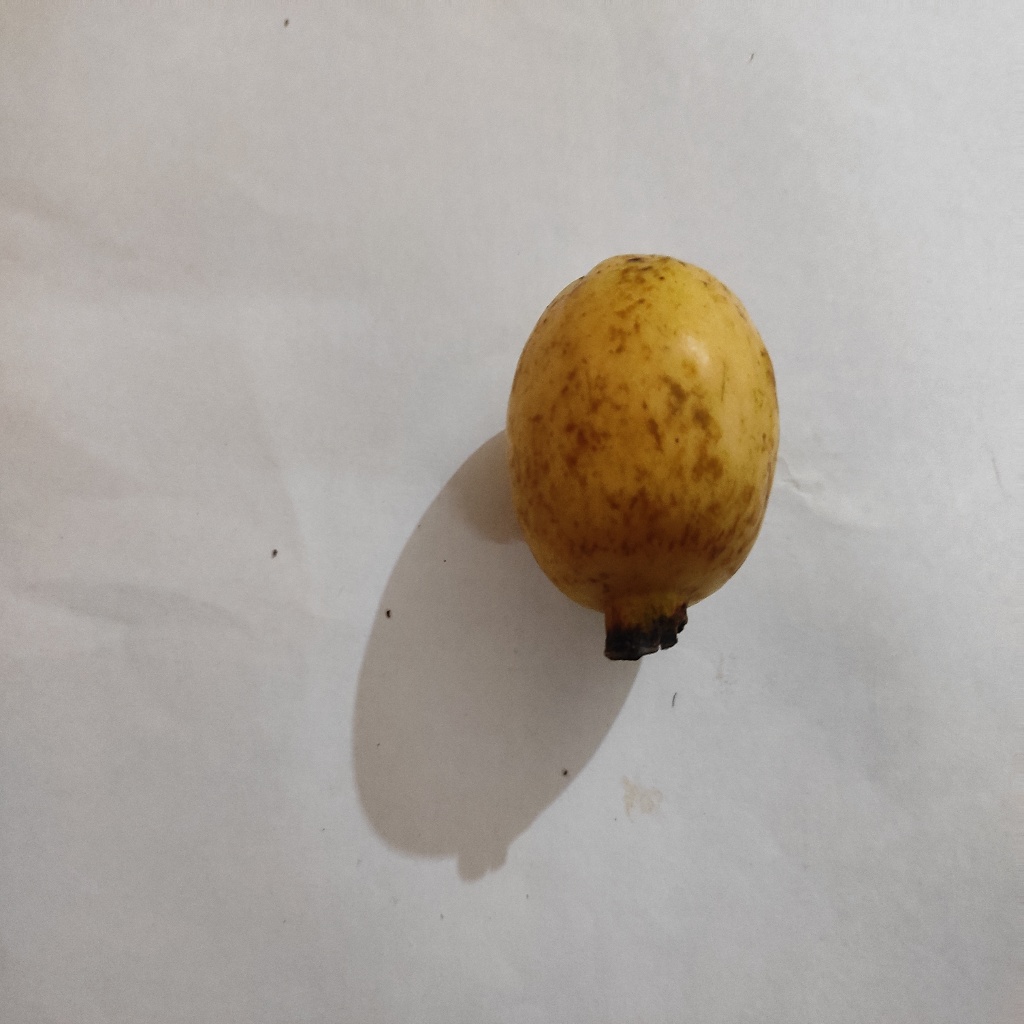
Crop: guava
Quality class: Class_B